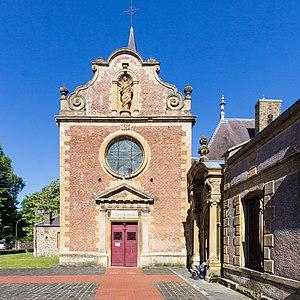
Abbaye de Laval Dieu, Monthermé This building is inscrit au titre des Monuments Historiques. It is indexed in the Base Mérimée, a database of architectural heritage maintained by the French Ministry of Culture,
L'abbaye de Laval Dieu est l'une des trois églises de la commune de Monthermé. Elle est issue d'une ancienne abbaye fondée en 1128 destinée à l'origine à des chanoines réguliers de l'ordre de Prémontré sous le vocable de saint Remi.